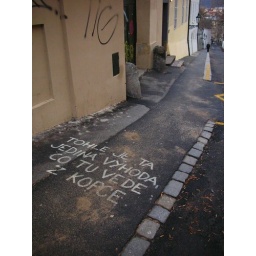
sign on the sidewalk near the centre for addictions-treatment centre saying &amp;quot;this is the only advantage here that leads downhill&amp;quot;.